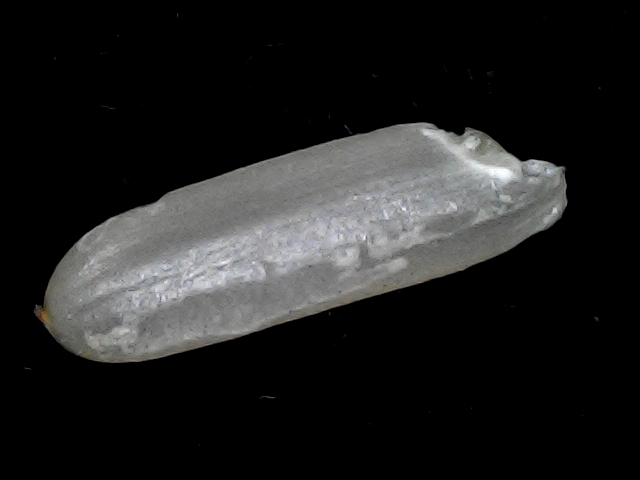
Rice variety: BD57